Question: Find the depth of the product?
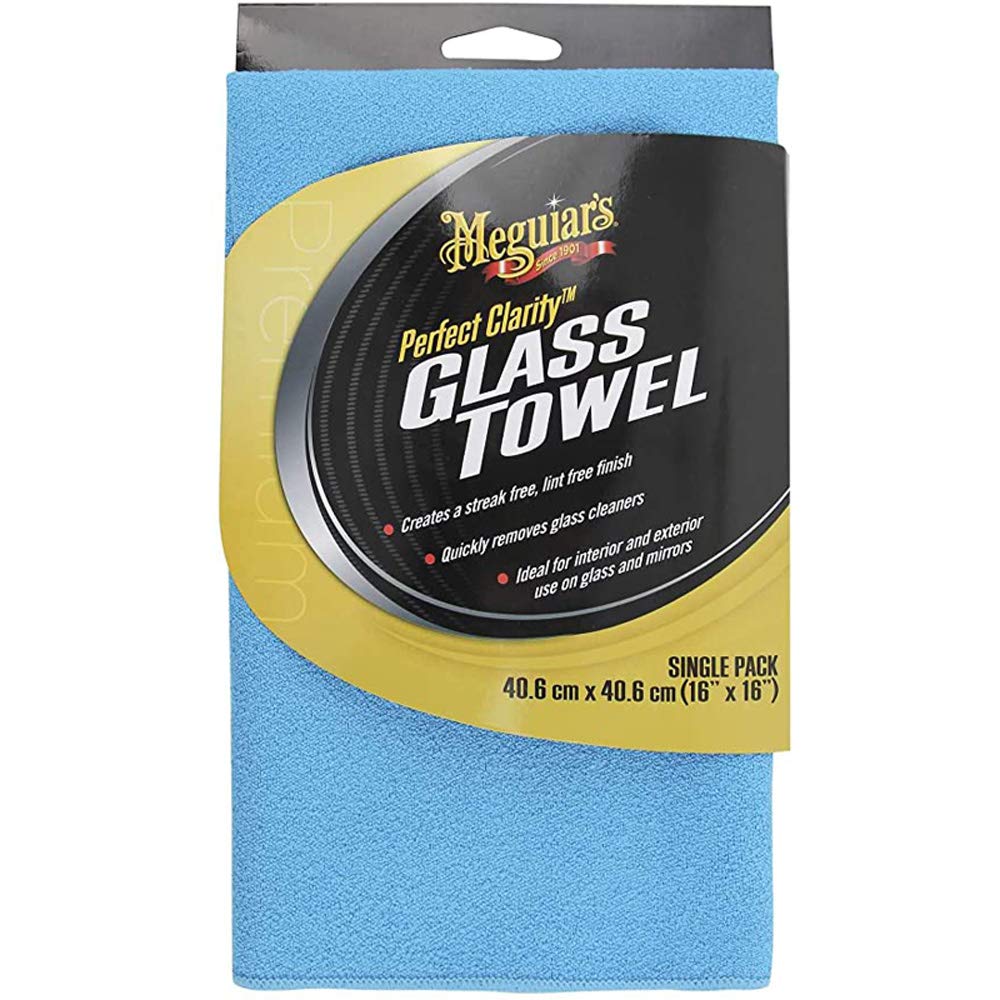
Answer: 40.6 centimetre